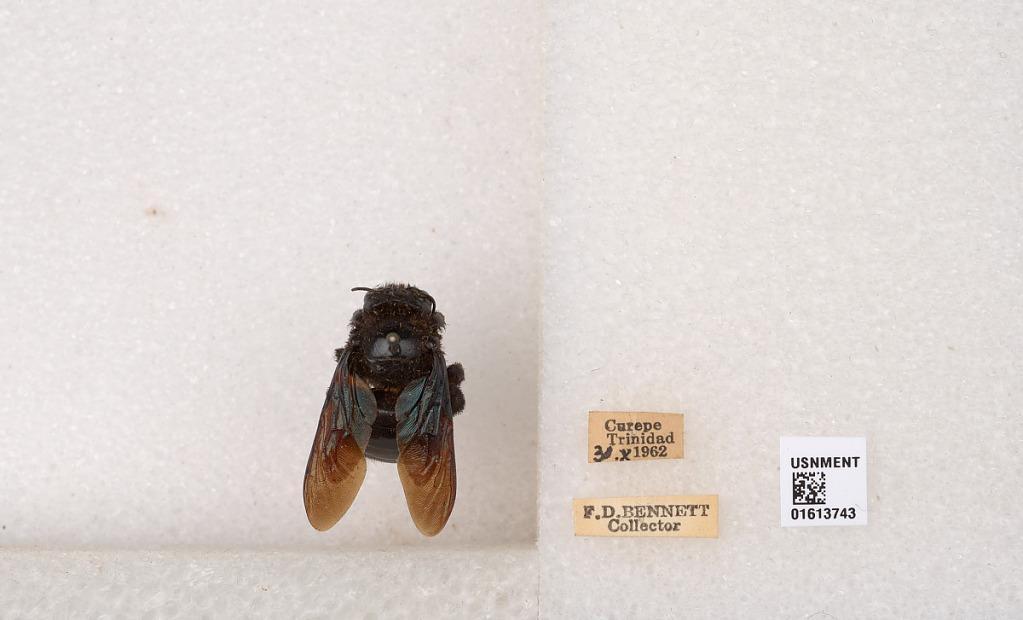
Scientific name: Xylocopa (Neoxylocopa) transitoria Pérez
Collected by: F. Bennett
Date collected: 1962-10-31
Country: Trinidad and Tobago
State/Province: Tunapuna/Piarco
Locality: Curepe, Trinidad